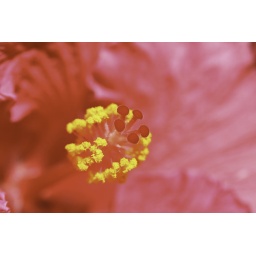
Close-up of a pink hibiscus flower in our back yard